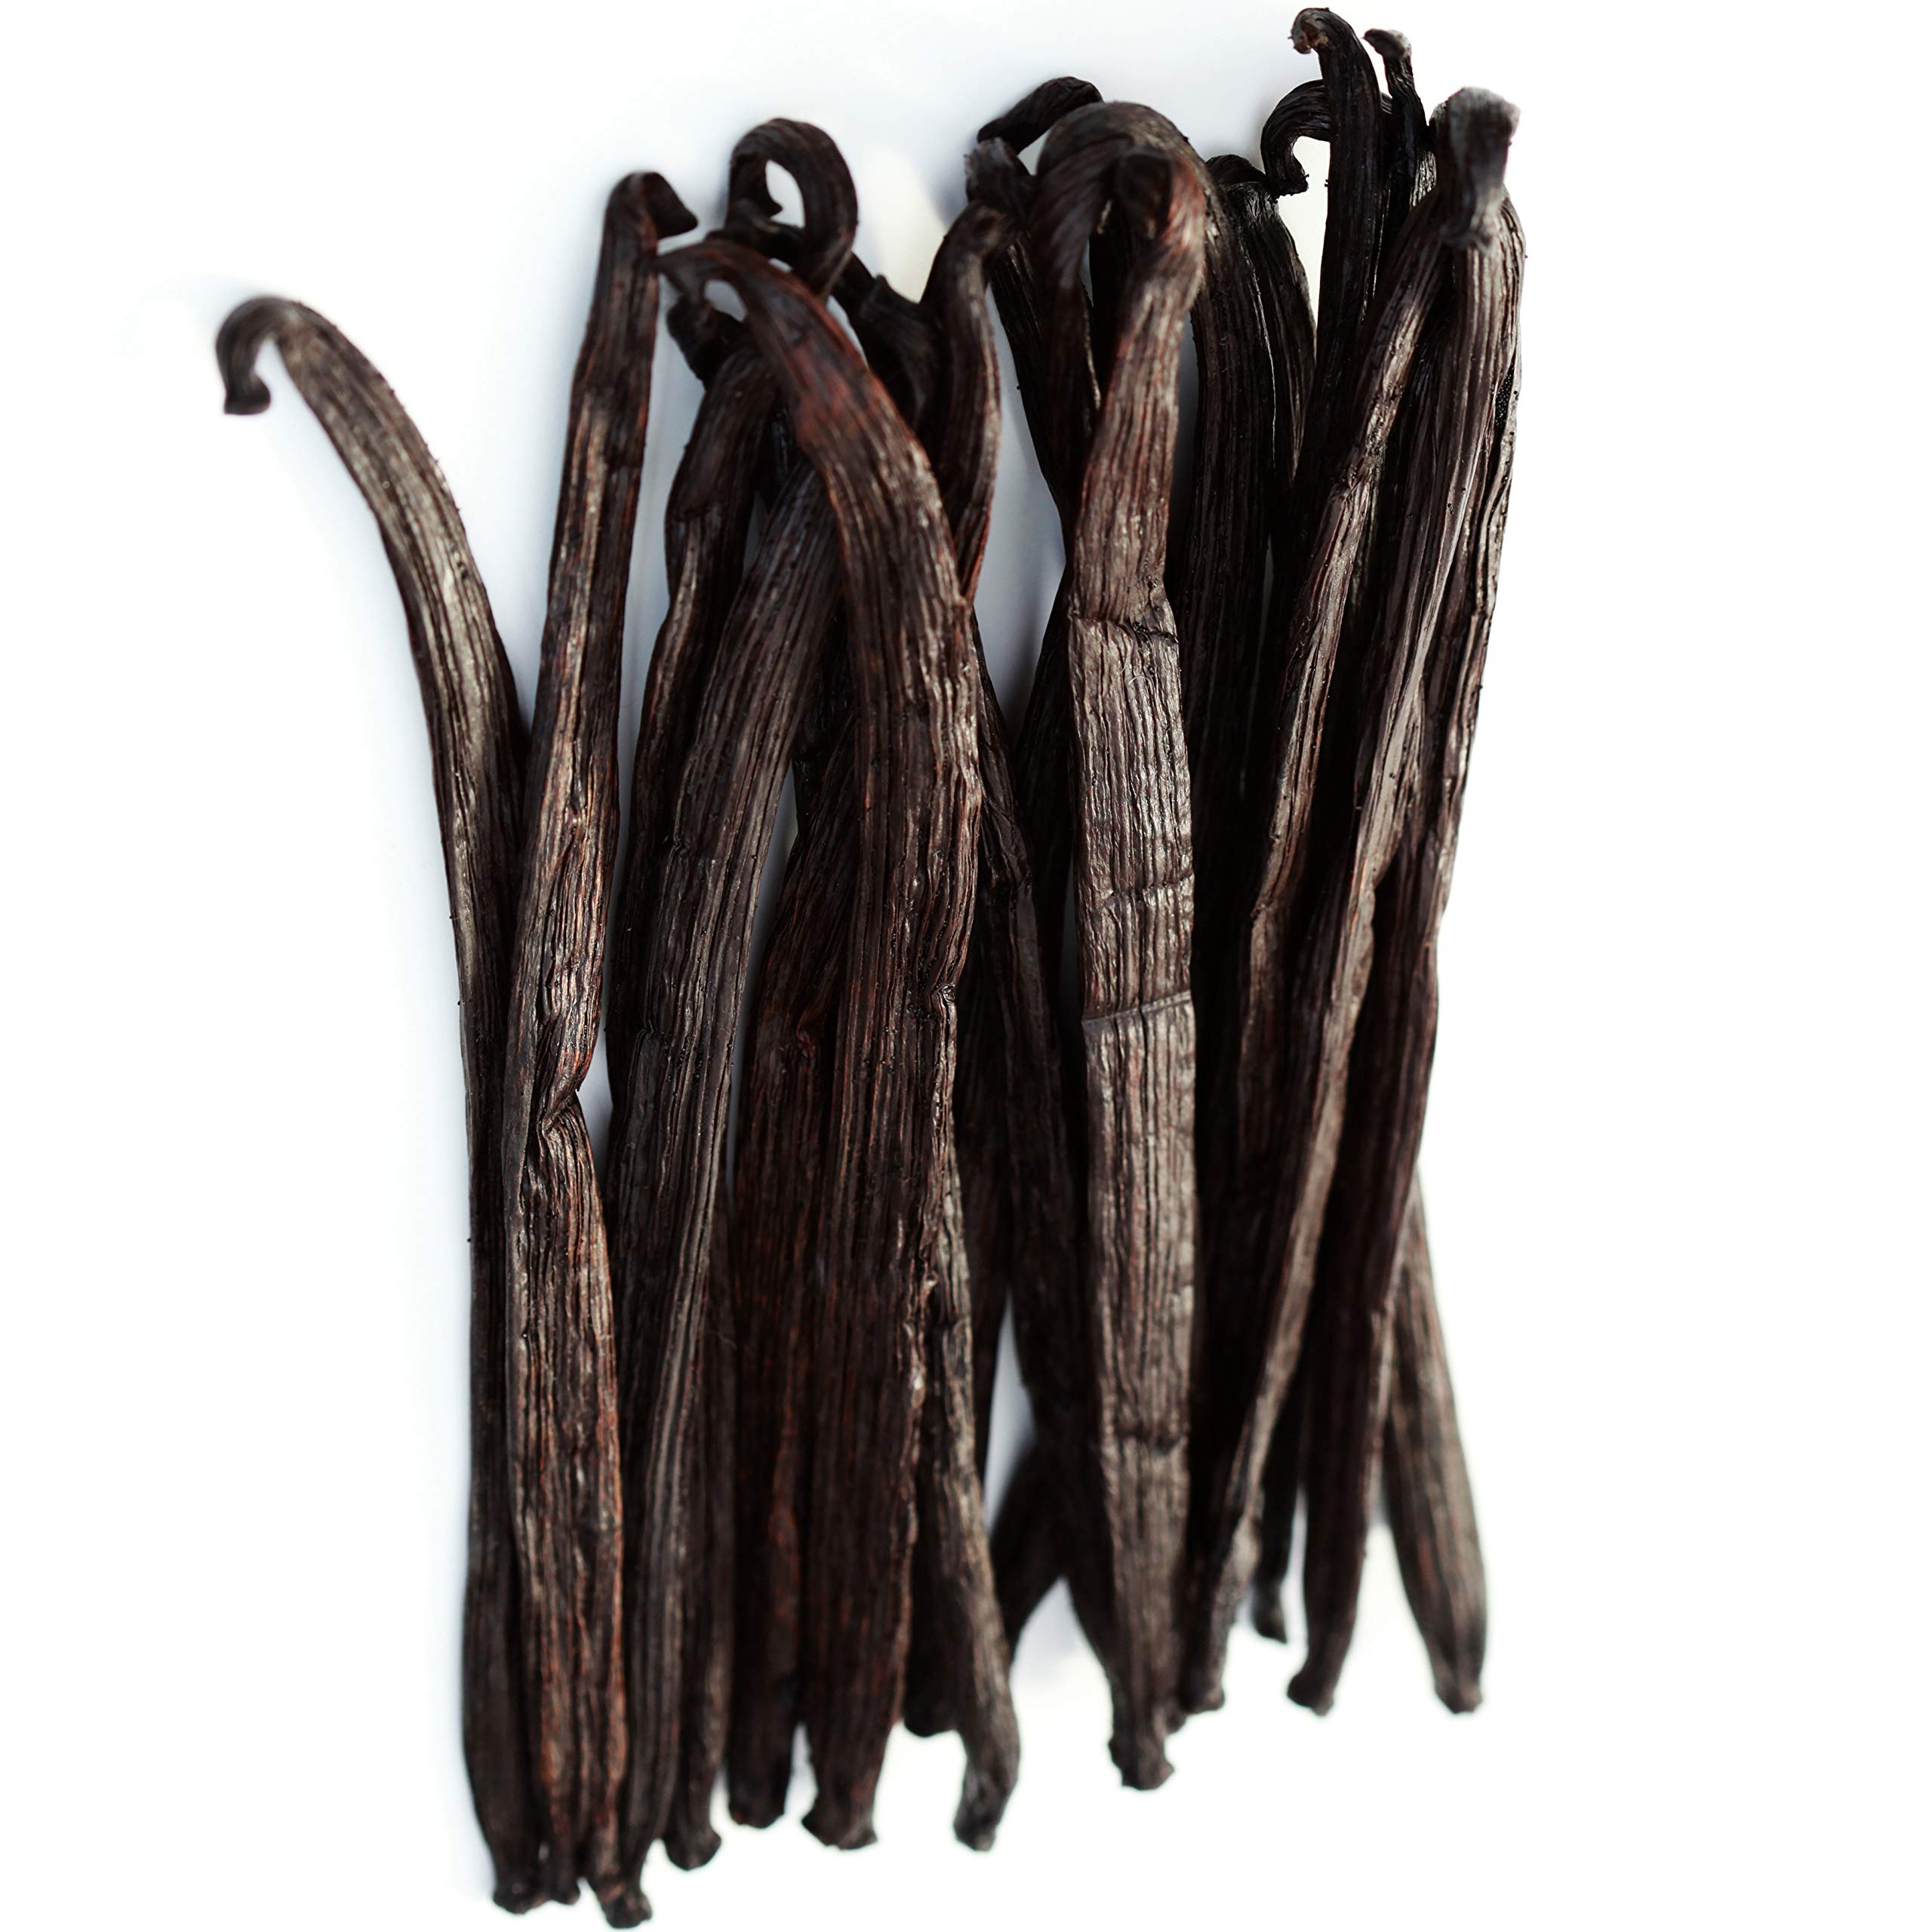
Item Name: 1 LB Vanilla Beans Grade A - Whole Gourmet Pods for Homemade Vanilla Extract, Baking, Brewing, Cooking, and Desserts - 16 Ounces (Tahitian)
Bullet Point 1: Fresh Grade A Tahitian Vanilla Beans from Late 2024 - 2025 Crop Suistainably Sourced From Indonesian Farmers at Fair Market Prices
Bullet Point 2: Length is 6 - 7 Inches (Approximately 15-18 cm) with an average moisture content of 28% - 33% meaning these beans are soft, pliable, and filled with millions of tiny vanilla seeds.
Bullet Point 3: Uses: Vanilla beans can be used in a variety of recipes as flavoring or ingredients and other uses such as homemade vanilla extract, baking, cooking, and brewing
Bullet Point 4: Real Grade A Tahitian Vanilla Beans have a rich floral aroma with a deep vanilla flavor commonly used in cooking and baking
Bullet Point 5: Our triple inspection process ensures only the highest quality beans are sent out by checking the size, smell, aroma, and appearance before packaging in our commercial vacuum sealers.
Product Description: Vanilla beans originated in Mexico and are sun cured for months using the traditional Bourbon drying method. They are now found all over the world from places like Madagascar to Indonesia to Papa New Guinea PNG farms. Extraction Grade Vanilla Beans are the excellent quality beans in the world and have an incredible flavor profile. The scent consists of a floral aroma with a rich, black or dark brown color and a oily outside surface. The interior of the bean is where the magic is at and consists of millions of black, tiny vanilla seeds that are waiting to be scraped out. These grade A vanilla beans are ~5 - 6 inches in length and are handpicked to ensure proper qualities.<br><br>Our beans are traditionally cured to develop the full, complex vanilla flavor made of over 200 organic compounds and artificial vanilla (vanillin) cannot properly replicate the complexity of natural vanilla. The entire process takes anywhere from 6 to 9 months after pollination and our farmers have turned vanilla processing and curing into an art. This region remains the industry quality benchmark for producing vanilla planifolia with high vanillin content. <br><br>There are so many recipes that can be created with vanilla beans! Desserts such as vanilla bean ice cream, creme brulee, cup cakes, or cookies can be created with these magical beans. Homemade KAHLUA or Vanilla Extract is also a very popular gift & can be made using a simple vodka infusion method! Bonus points for using the spent vanilla beans after the extract making process for creating vanilla sugar!<br><br>Our beans are triple inspected throughout their journey. First, they are inspected by our farmers who have hundreds of years of experience. The second inspection is before bulk storage for transport. The final inspection is done at our warehouse moments before packing your shipment where we check the smell, quality, and appearance.
Value: 16.0
Unit: Ounce

Price: 169.99